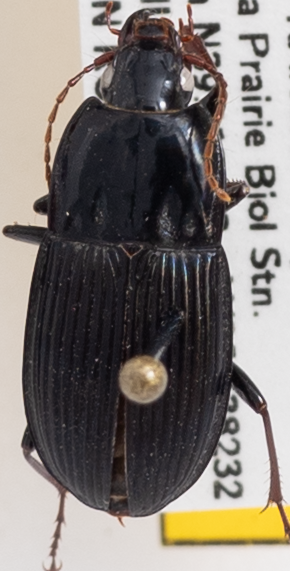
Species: Pterostichus permundus
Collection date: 2020-06-17
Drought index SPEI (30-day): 0.39
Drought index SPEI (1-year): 1.064
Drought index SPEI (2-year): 1.69